Sky position (RA, Dec in degrees): 191.397, 28.762
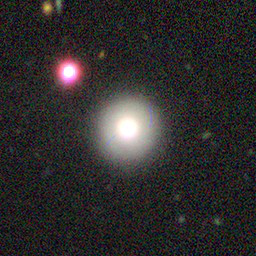
Galaxy morphology: Round Smooth Galaxies